Hal Colebatch

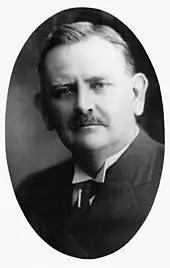
Black and white photograph of man with moustache in suit

In April 1919, Lefroy resigned as premier, and Colebatch took over, becoming the only premier to come from the Legislative Council. Colebatch made himself Colonial Treasurer, the minister for education and the minister for railways. He reinstated Mitchell in the cabinet, making him the minister for lands.